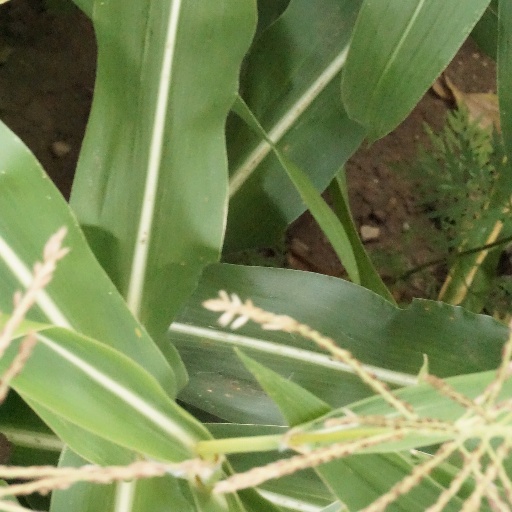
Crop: maize; corn